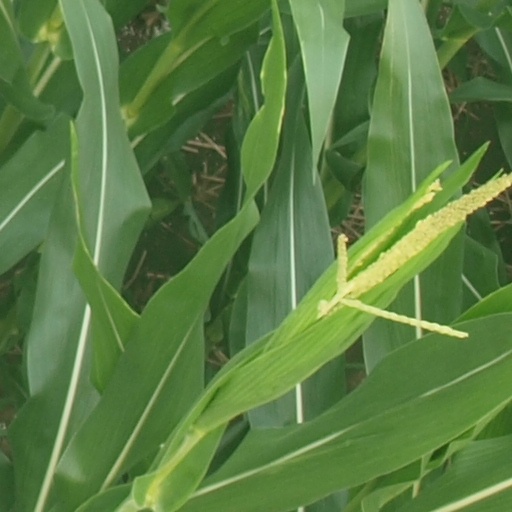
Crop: maize; corn